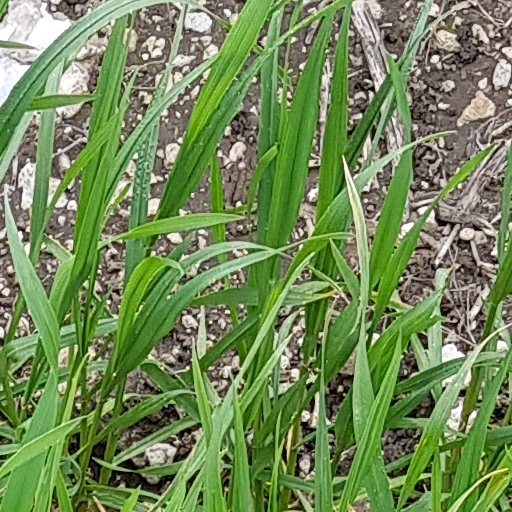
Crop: wheat